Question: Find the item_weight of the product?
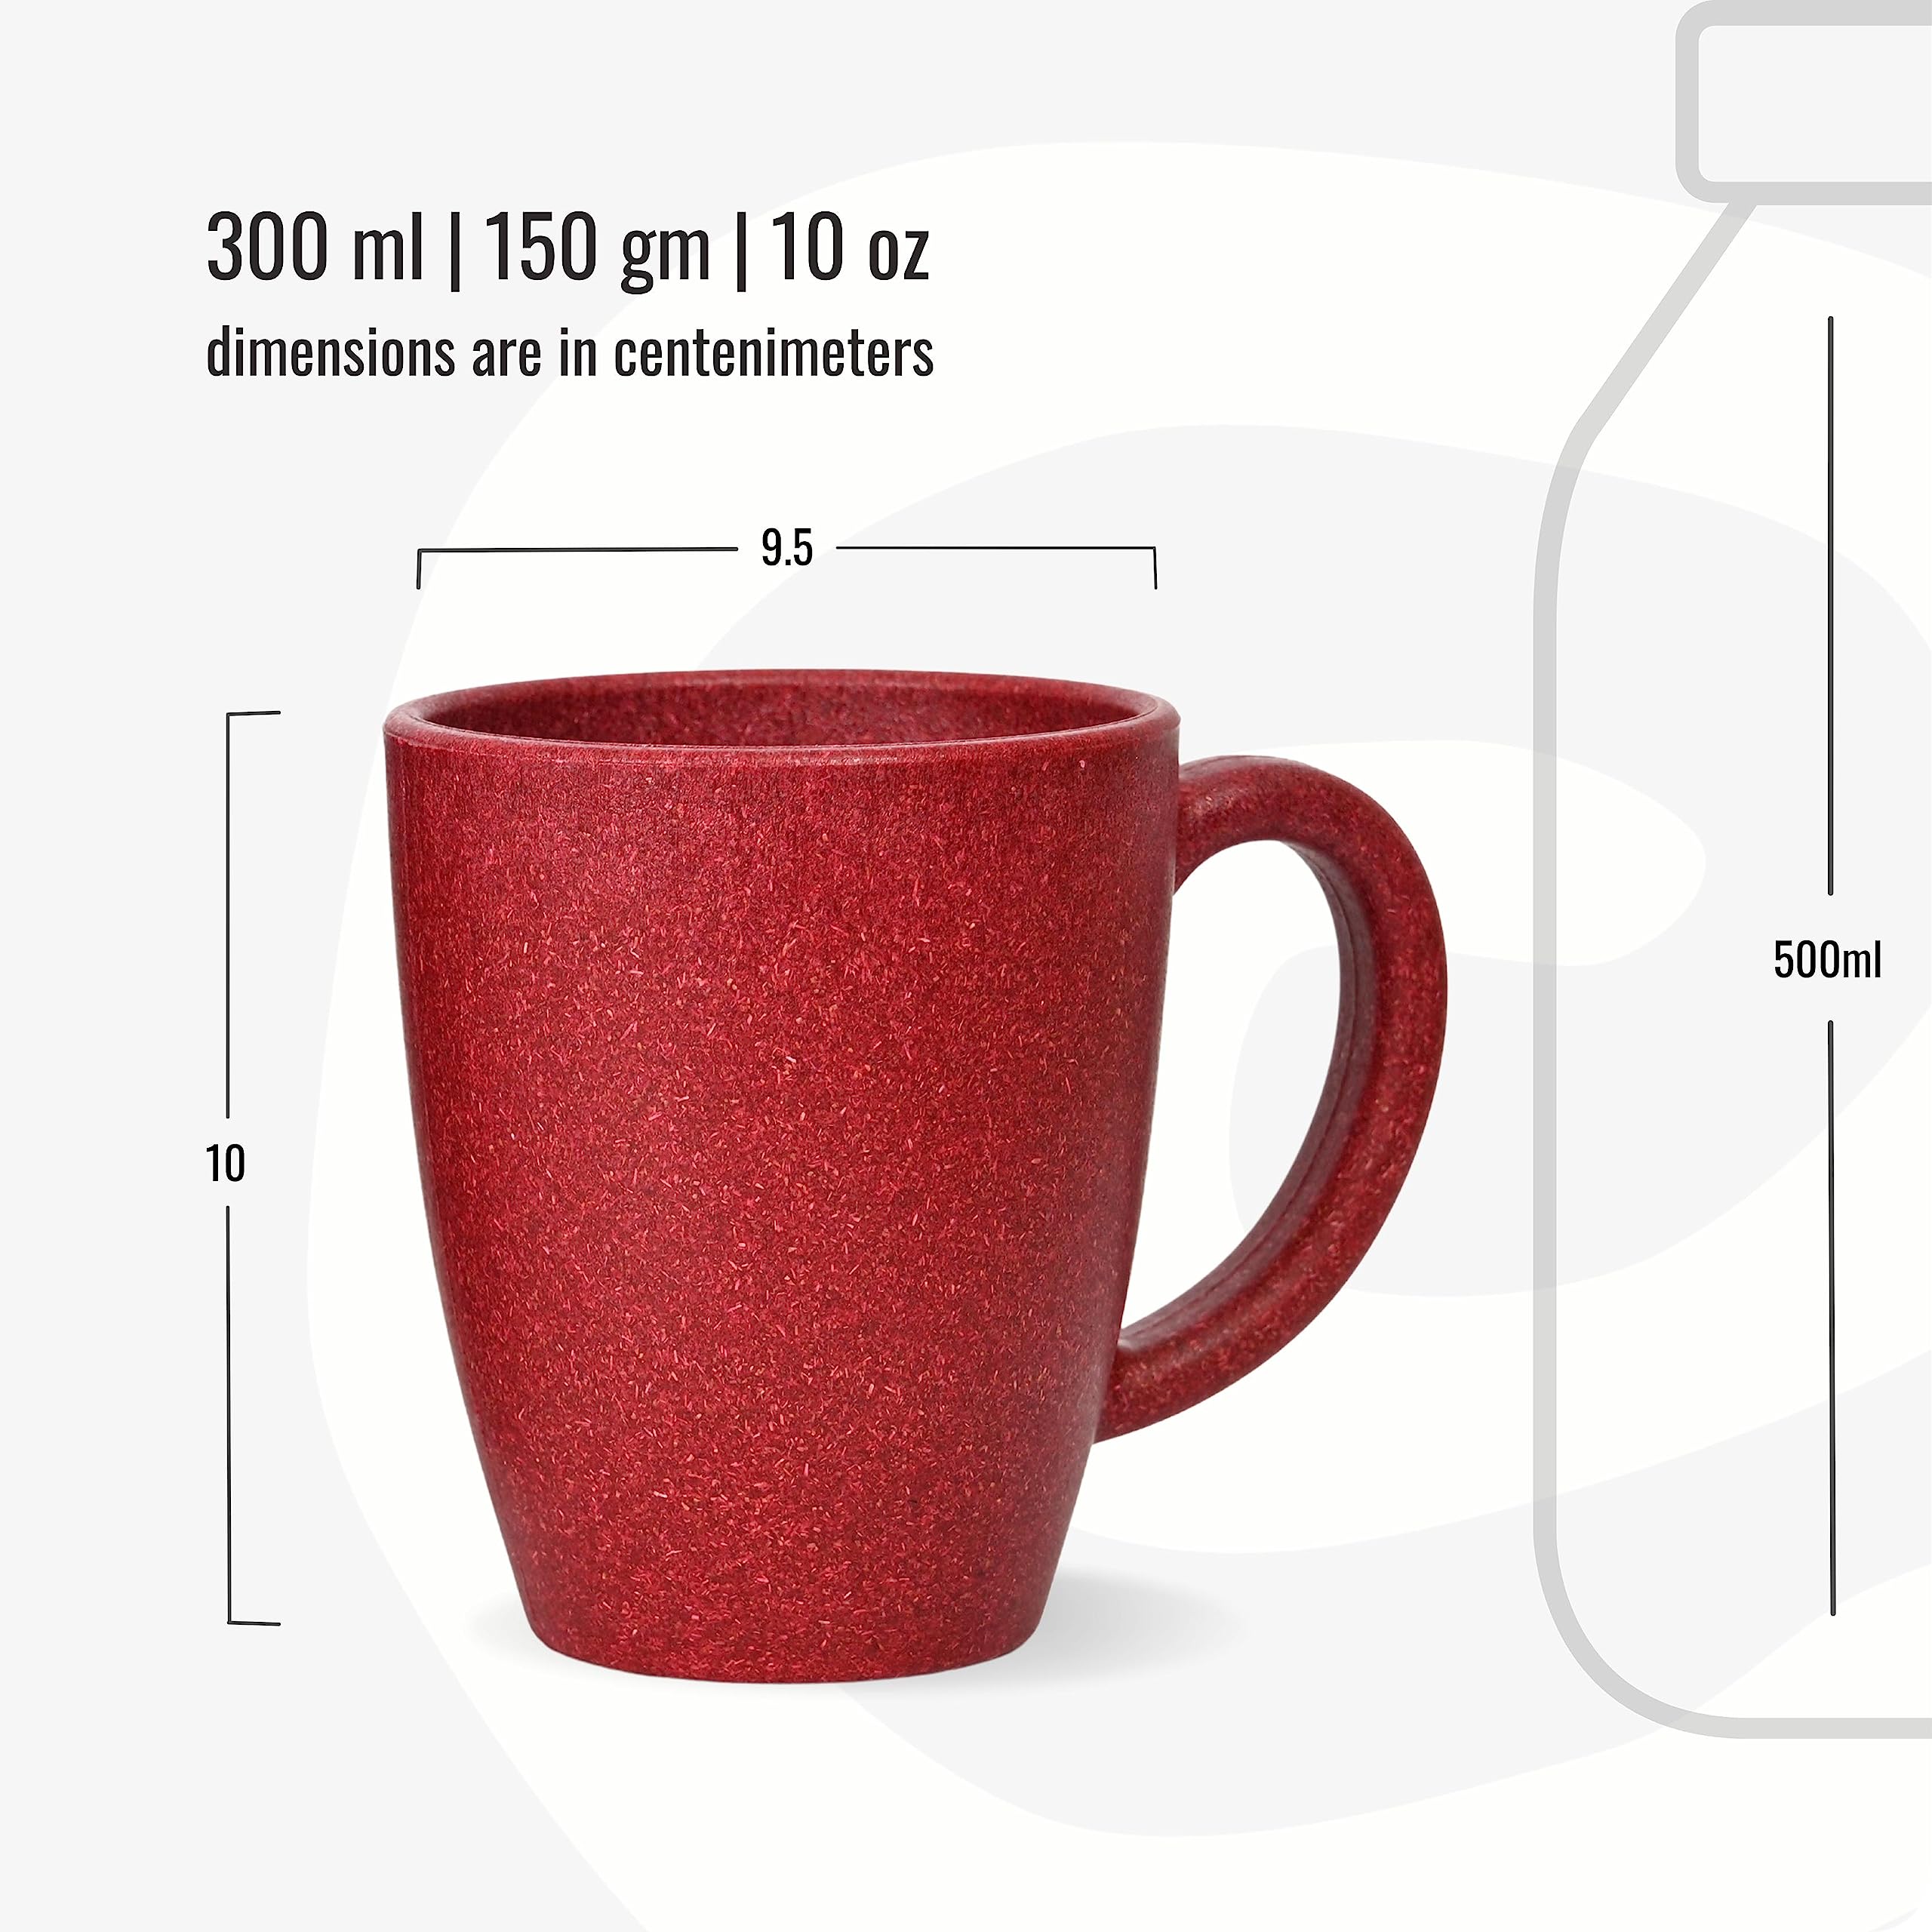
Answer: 10.0 ounce